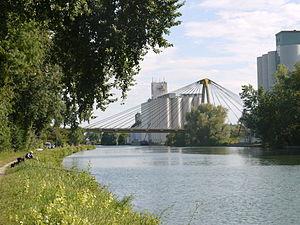
Le Loing à Nemours, Ile de France, France Le pont à haubans Charles-Hochart et les silos à céréales
Nemours est une commune française située dans le département de Seine-et-Marne en région Île-de-France.
Le Loing est une rivière de France, affluent gauche de la Seine, dont le cours long de 143 km traverse les départements de l'Yonne, du Loiret et de Seine-et-Marne.